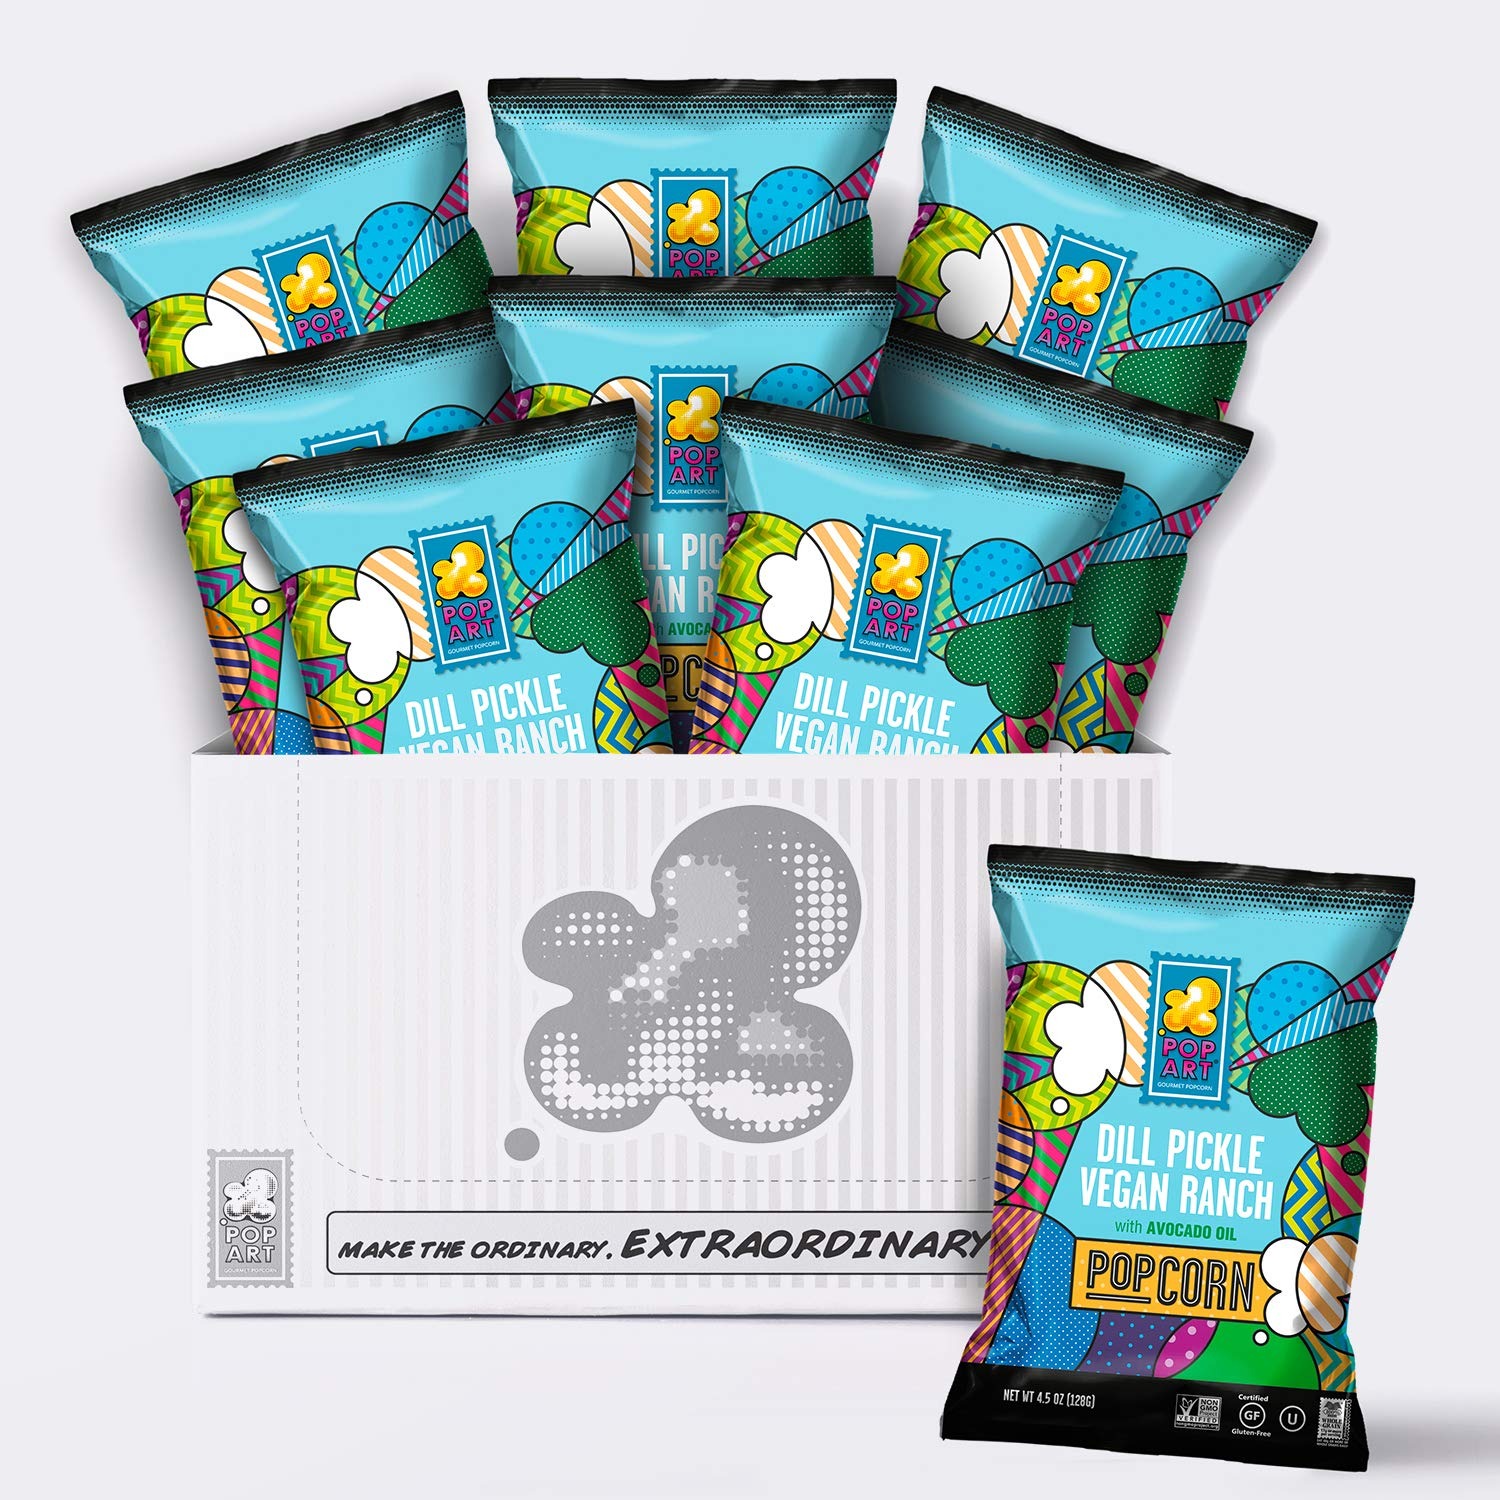
Item Name: Pop Art Snacks Gourmet Popcorn - Dill Pickle Vegan Ranch with Avocado Oil - Gluten Free Vegan Popcorn - Flavored Snacks for Adults, Kids, Movie Night (9 Pack of 4.5 oz bags)
Bullet Point 1: Tasty popped snack with the delicious flavor of tangy dill pickles, vegan ranch dressing and a creamy avocado oil finish.
Bullet Point 2: Vegan gourmet popcorn with 45 calories per cup. Non-GMO, no MSG, kosher, gluten free and air popped.
Bullet Point 3: As a health-conscious snack lover, you should never sacrifice flavor when buying crunchy or popped snacks. Our better for you Pop Art Snacks appeal to the slightly eccentric foodie, without skimping on unique flavors and tastes.
Bullet Point 4: Enjoy a flavored, healthy popcorn made with organic ingredients - delicious, guilt free, salty snacks with bold flavors to satisfy your cravings. A bulk popcorn snack perfect for movie night or in a popcorn gift basket.
Bullet Point 5: Ingredients: Non-GMO Popcorn, Avocado Oil,Tapioca Maltodextrin, Salt, Natural Flavors, Tomato Powder, Dextrose, Onion Powder, Cane Sugar, Yeast Extract, Spices, Parsley, Garlic Powder, Citric Acid.
Product Description: Dill Pickle Vegan Ranch with Avocado Oil - You can have it all. Choose the things you love. All of them. Crunchy popcorn, tangy pickles and creamy vegan ranch come together to remind you that it can all be yours.
Value: 40.5
Unit: Ounce

Price: 61.84